Dundraw

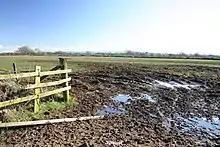
Farmland at Dundraw

The civil parish of Dundraw includes the settlements of Dunrdaw, Kelsick, Moor Row, Waverbridge, and Wheyrigg. The parish is within the area of the Cumberland unitary authority.